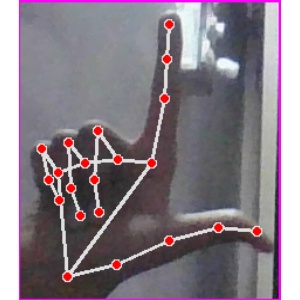
अक्षर: ल